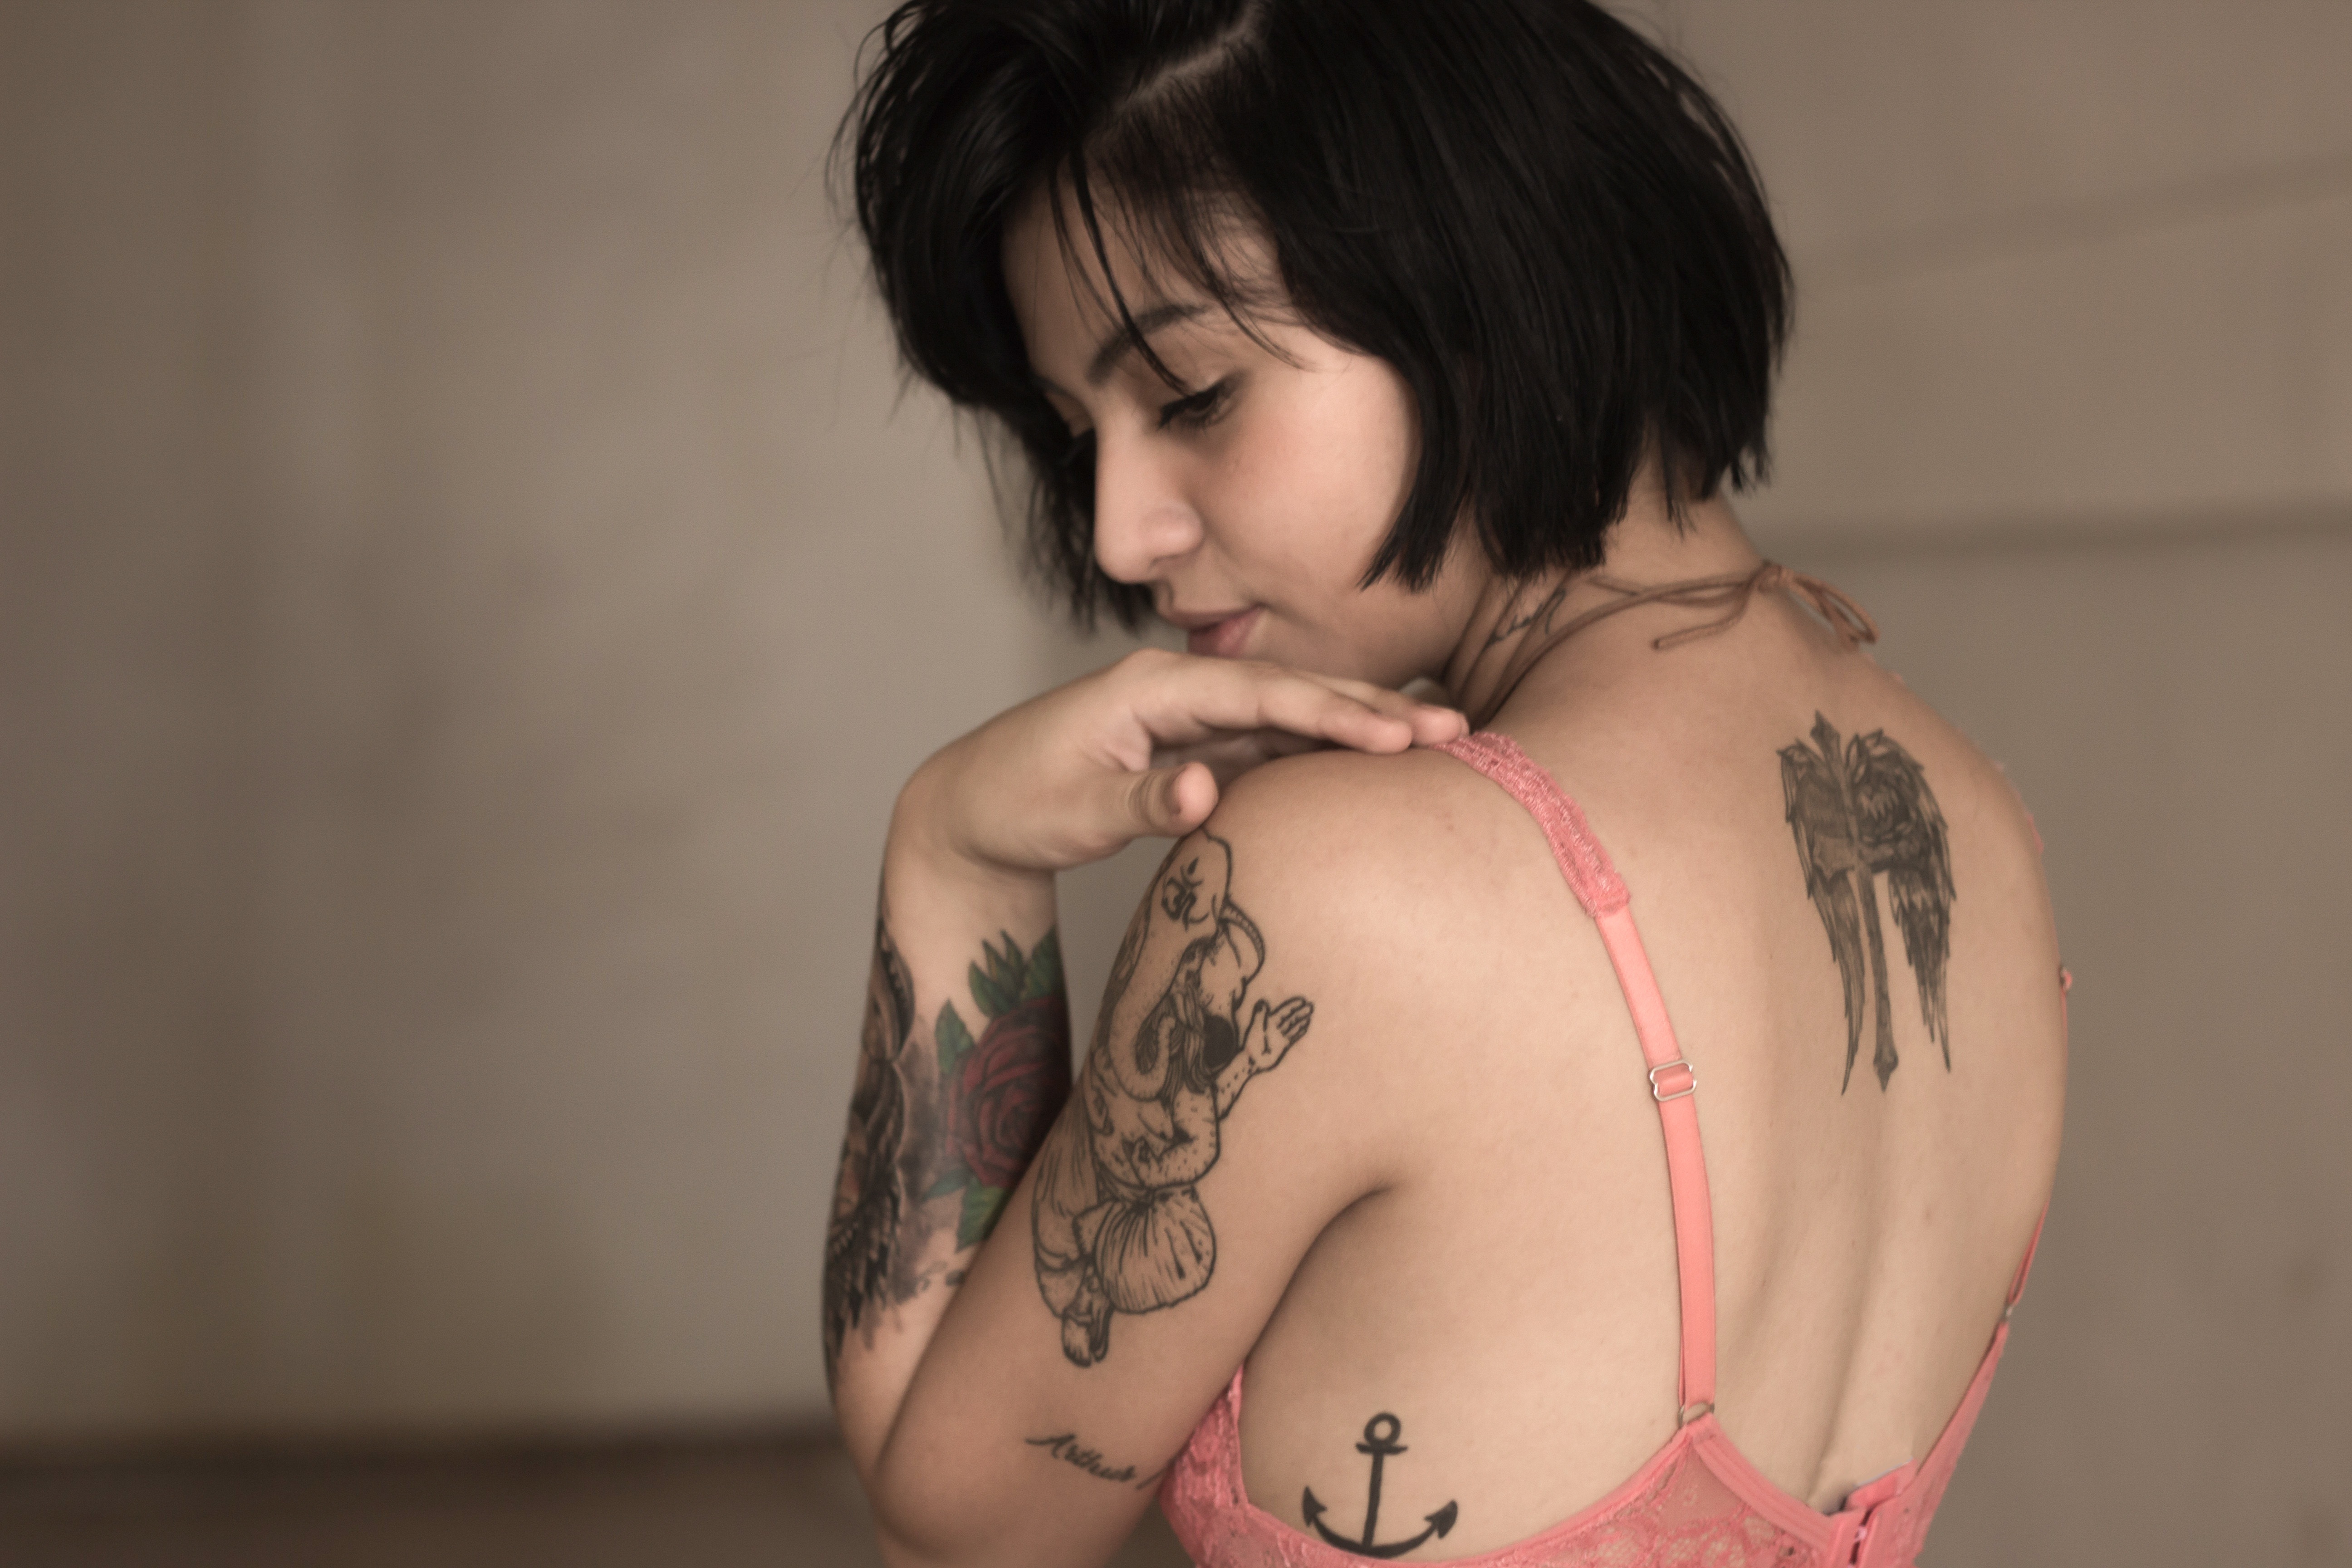
hand, person, girl, woman, female, brunette, model, tattoo, fashion, clothing, lady, arm, mouth, chest, human body, lingerie, posing, black hair, skin, beauty, tattoos, sexy, organ, attractive, glamour, sensual, interaction, abdomen, photo shoot, tattooed, sense, undergarment, art model